Banská Bystrica

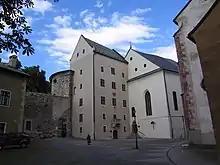
Matthias House ("Matejov dom") and Holy Cross Church

The oldest part of Banská Bystrica is town castle at the edge of SNP Square. It is enclosed within what has remained of its original fortifications − a barbican protecting the main gate, three bastions, and part of the walls. The town castle served as the town's administrative center and it also protected the king's treasury. The Parish Church (Slovak: "Farský kostol") of the Assumption of the Virgin Mary built in the Romanesque and Gothic styles contains precious Gothic altars and sculptures. One of the altars was carved by the famous Master Paul of Levoča. The church was built in the 13th century. It is still surrounded by remnants of its ancient cemetery. The neighboring Church of the Holy Cross was built in 1452 by the Slovak burghers as a counterpart to the Church of the Virgin Mary that then acquired the attribute "German". The Matthias House (Slovak: Matejov dom) was built in 1479 as a five-story late-Gothic structure with a Gothic portal and stone console balcony. It served as a temporary residence of King Matthias Corvinus and his Queen Consort Beatrix. The Renaissance Old Town Hall, dated from 1500, has been transformed into an art museum.